Interpol (band)

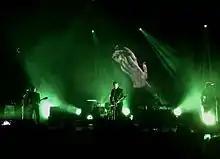
Interpol performing in 2015 during their El Pintor Tour

On March 6, 2009, the band announced on its website that it was working on songs for a fourth album. The album was recorded in Electric Lady Studios during spring 2009. In an interview, Fogarino referred to the album as having gone back to the original sound of "Turn On the Bright Lights". It was later claimed by Banks that it would not sound anything like their debut album and that there is some very "classical stuff going on" with it. No news about the album surfaced until late April when the band sent an email directing users to a free download of "Lights", the first officially released song. Citing management changes at the label, the band left Capitol Records prior to the album's release, signing again with Matador Records. On June 22, 2010, a promotional video for "Lights", directed by Charlie White and featuring Lola Blanc, was made available for free download on the band's official website.